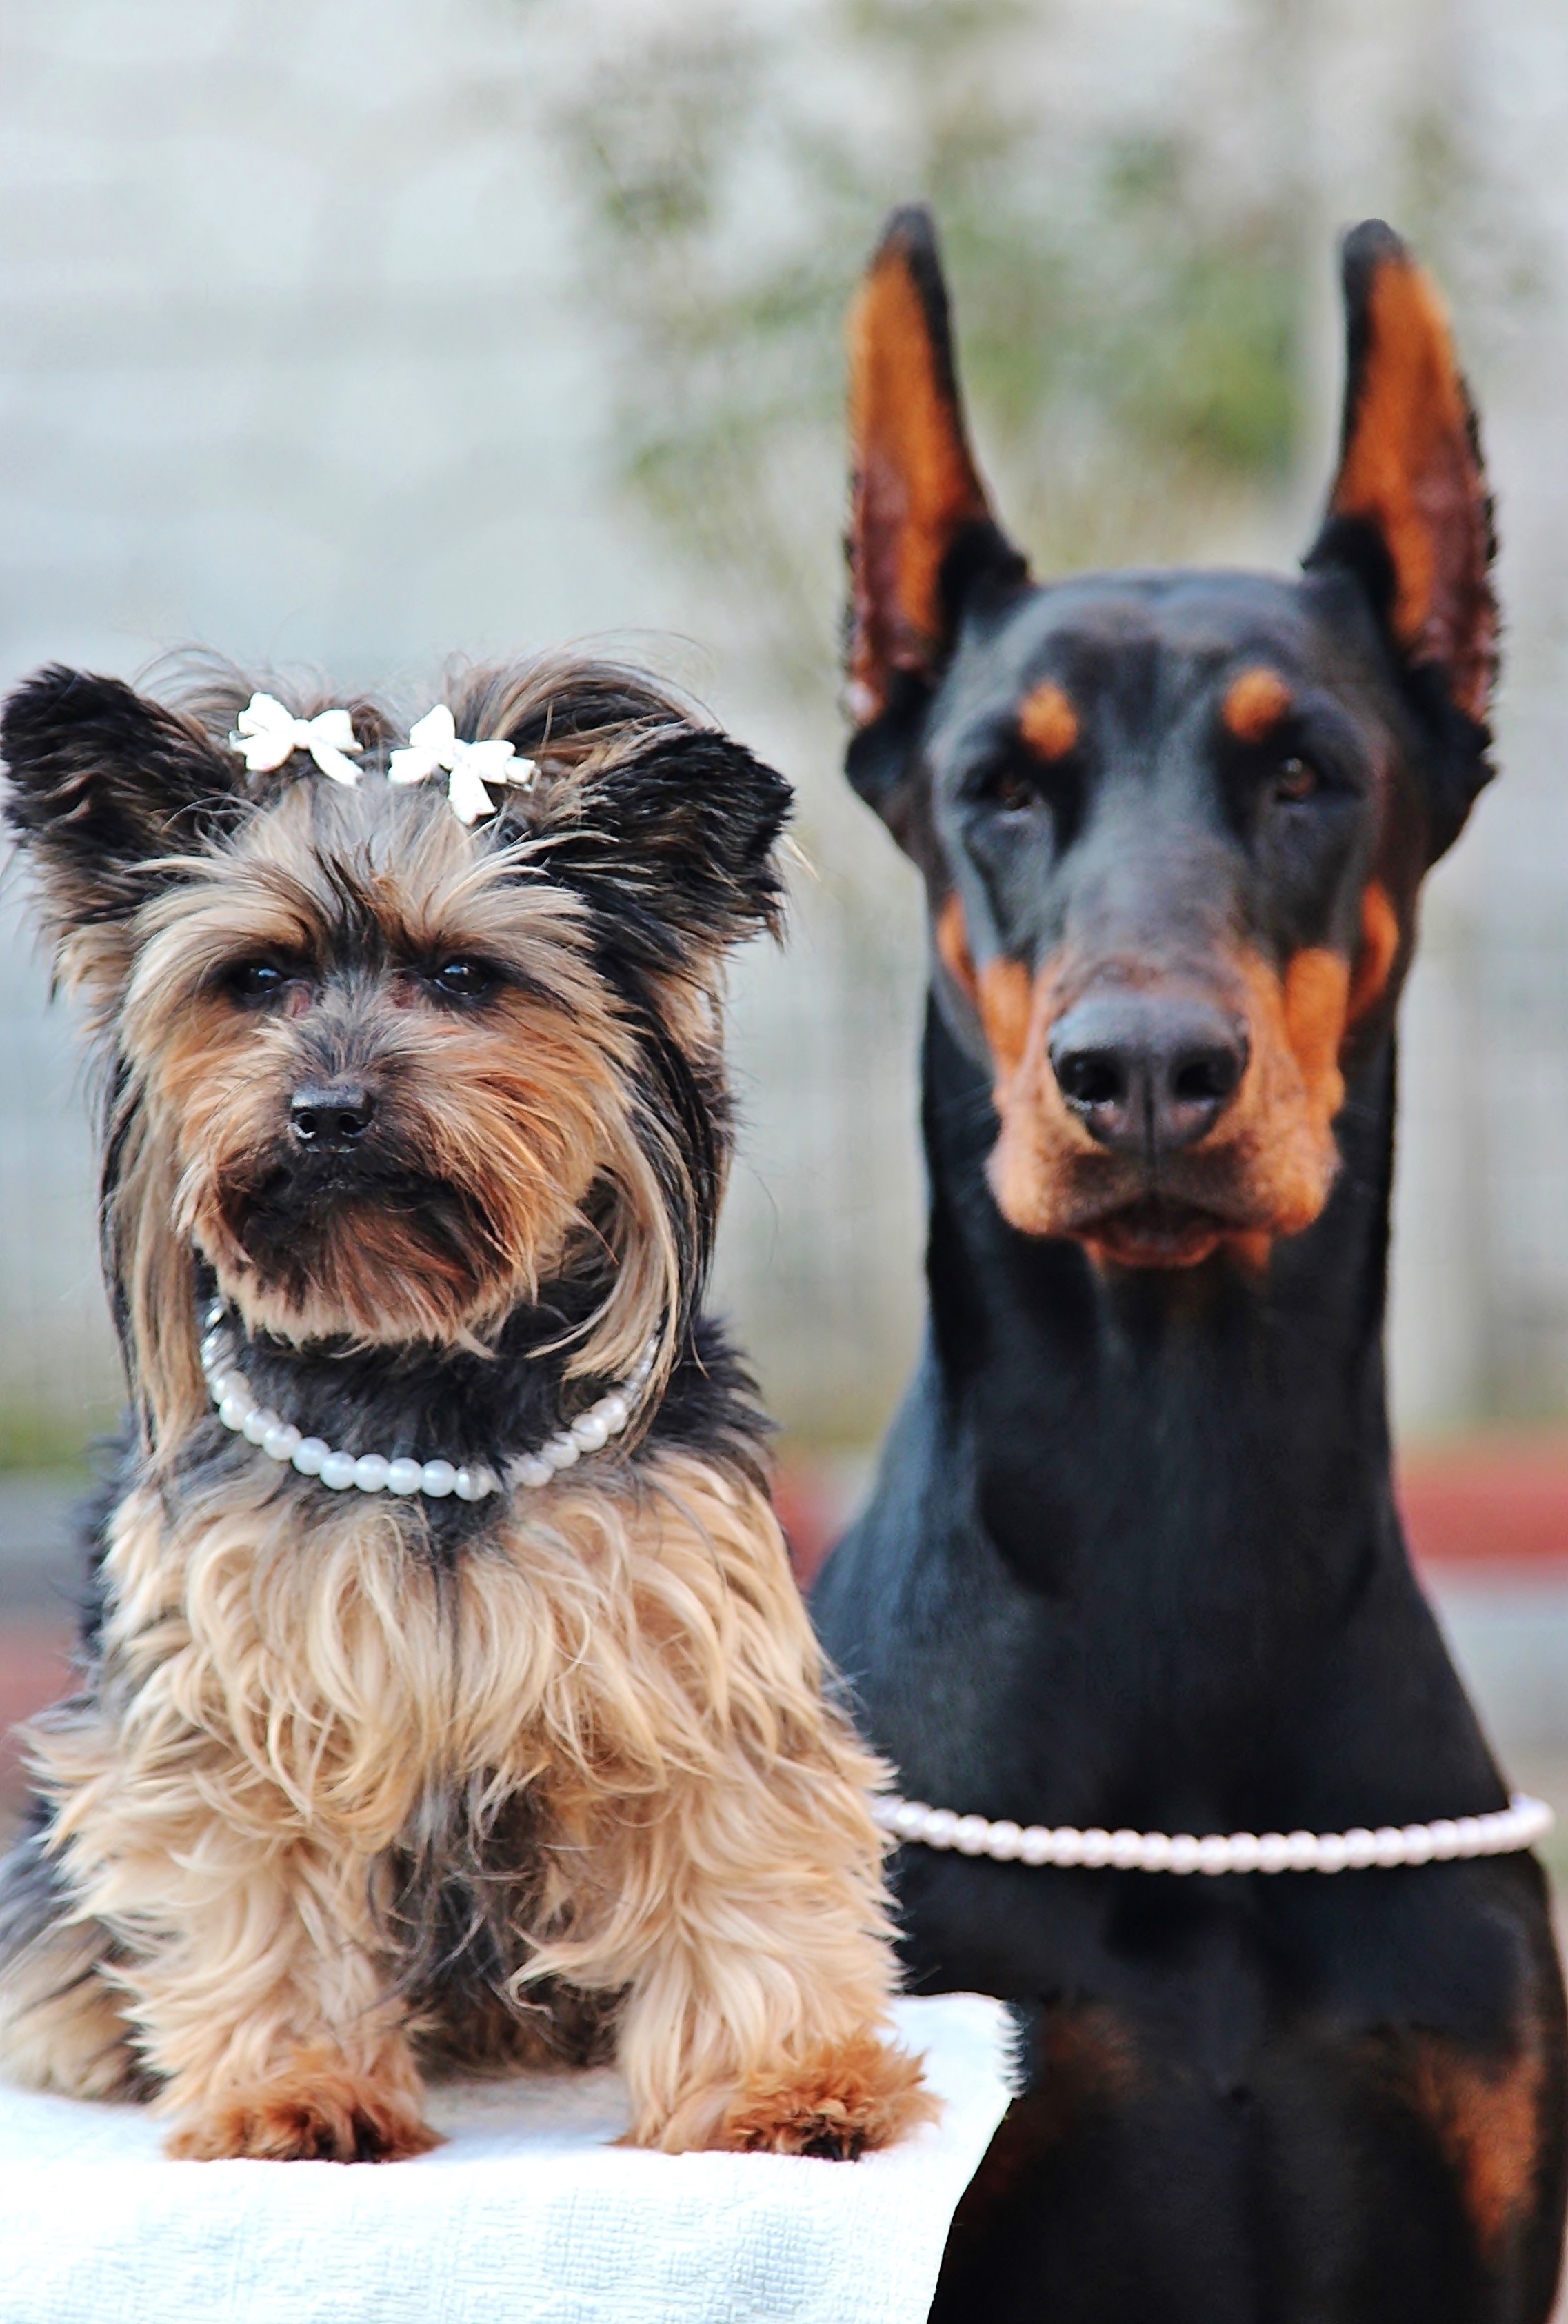
dog, mammal, friendship, vertebrate, dog breed, terrier, doberman, yorkshire terrier, dog like mammal